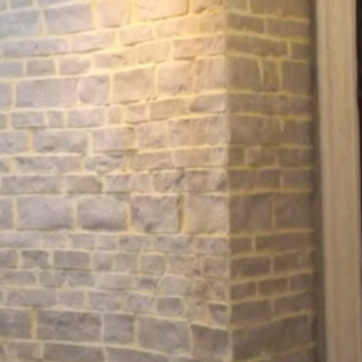
Material: stone